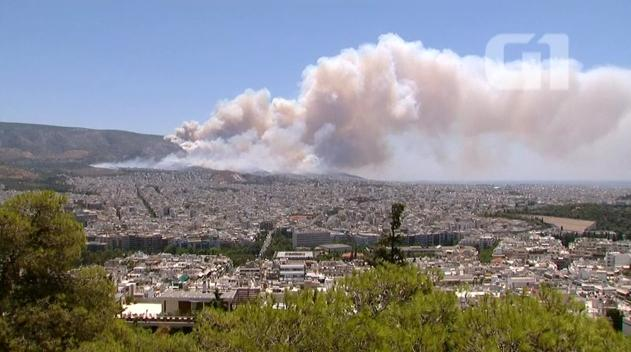
Fire: no
Smoke: yes